Kendall Square

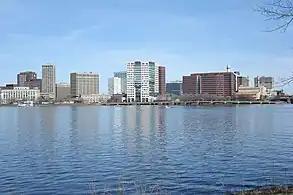
Kendall Square viewed from across the Charles River

Originally a salt marsh on the Charles River between Boston and Cambridge, Kendall Square has been an important transportation hub since the construction of the West Boston Bridge in 1793, which provided the first direct wagon route between the two settlements. By 1810, the Broad Canal had been dug, which would connect with a system of smaller canals in this East Cambridge seaport area.